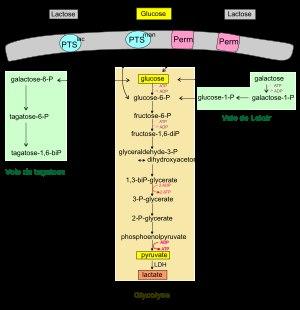
Lactococcus lactis est une bactérie à Gram positif, non mobile, non sporulante, mesurant en moyenne de 0,5 à 1,5 micromètre. Les cellules de ce micro-organisme se regroupent habituellement en paires ou en courtes chaînes et sont communément isolées dans les produits végétaux, céréales, haricots, pois, pomme de terre, etc. Avec leur microflore fongique et microbienne très diversifiée, les lait crus de ruminants sont des milieux naturellement riches en lactocoques. On considère que la surface des trayons constitue la principale source de contamination du lait.